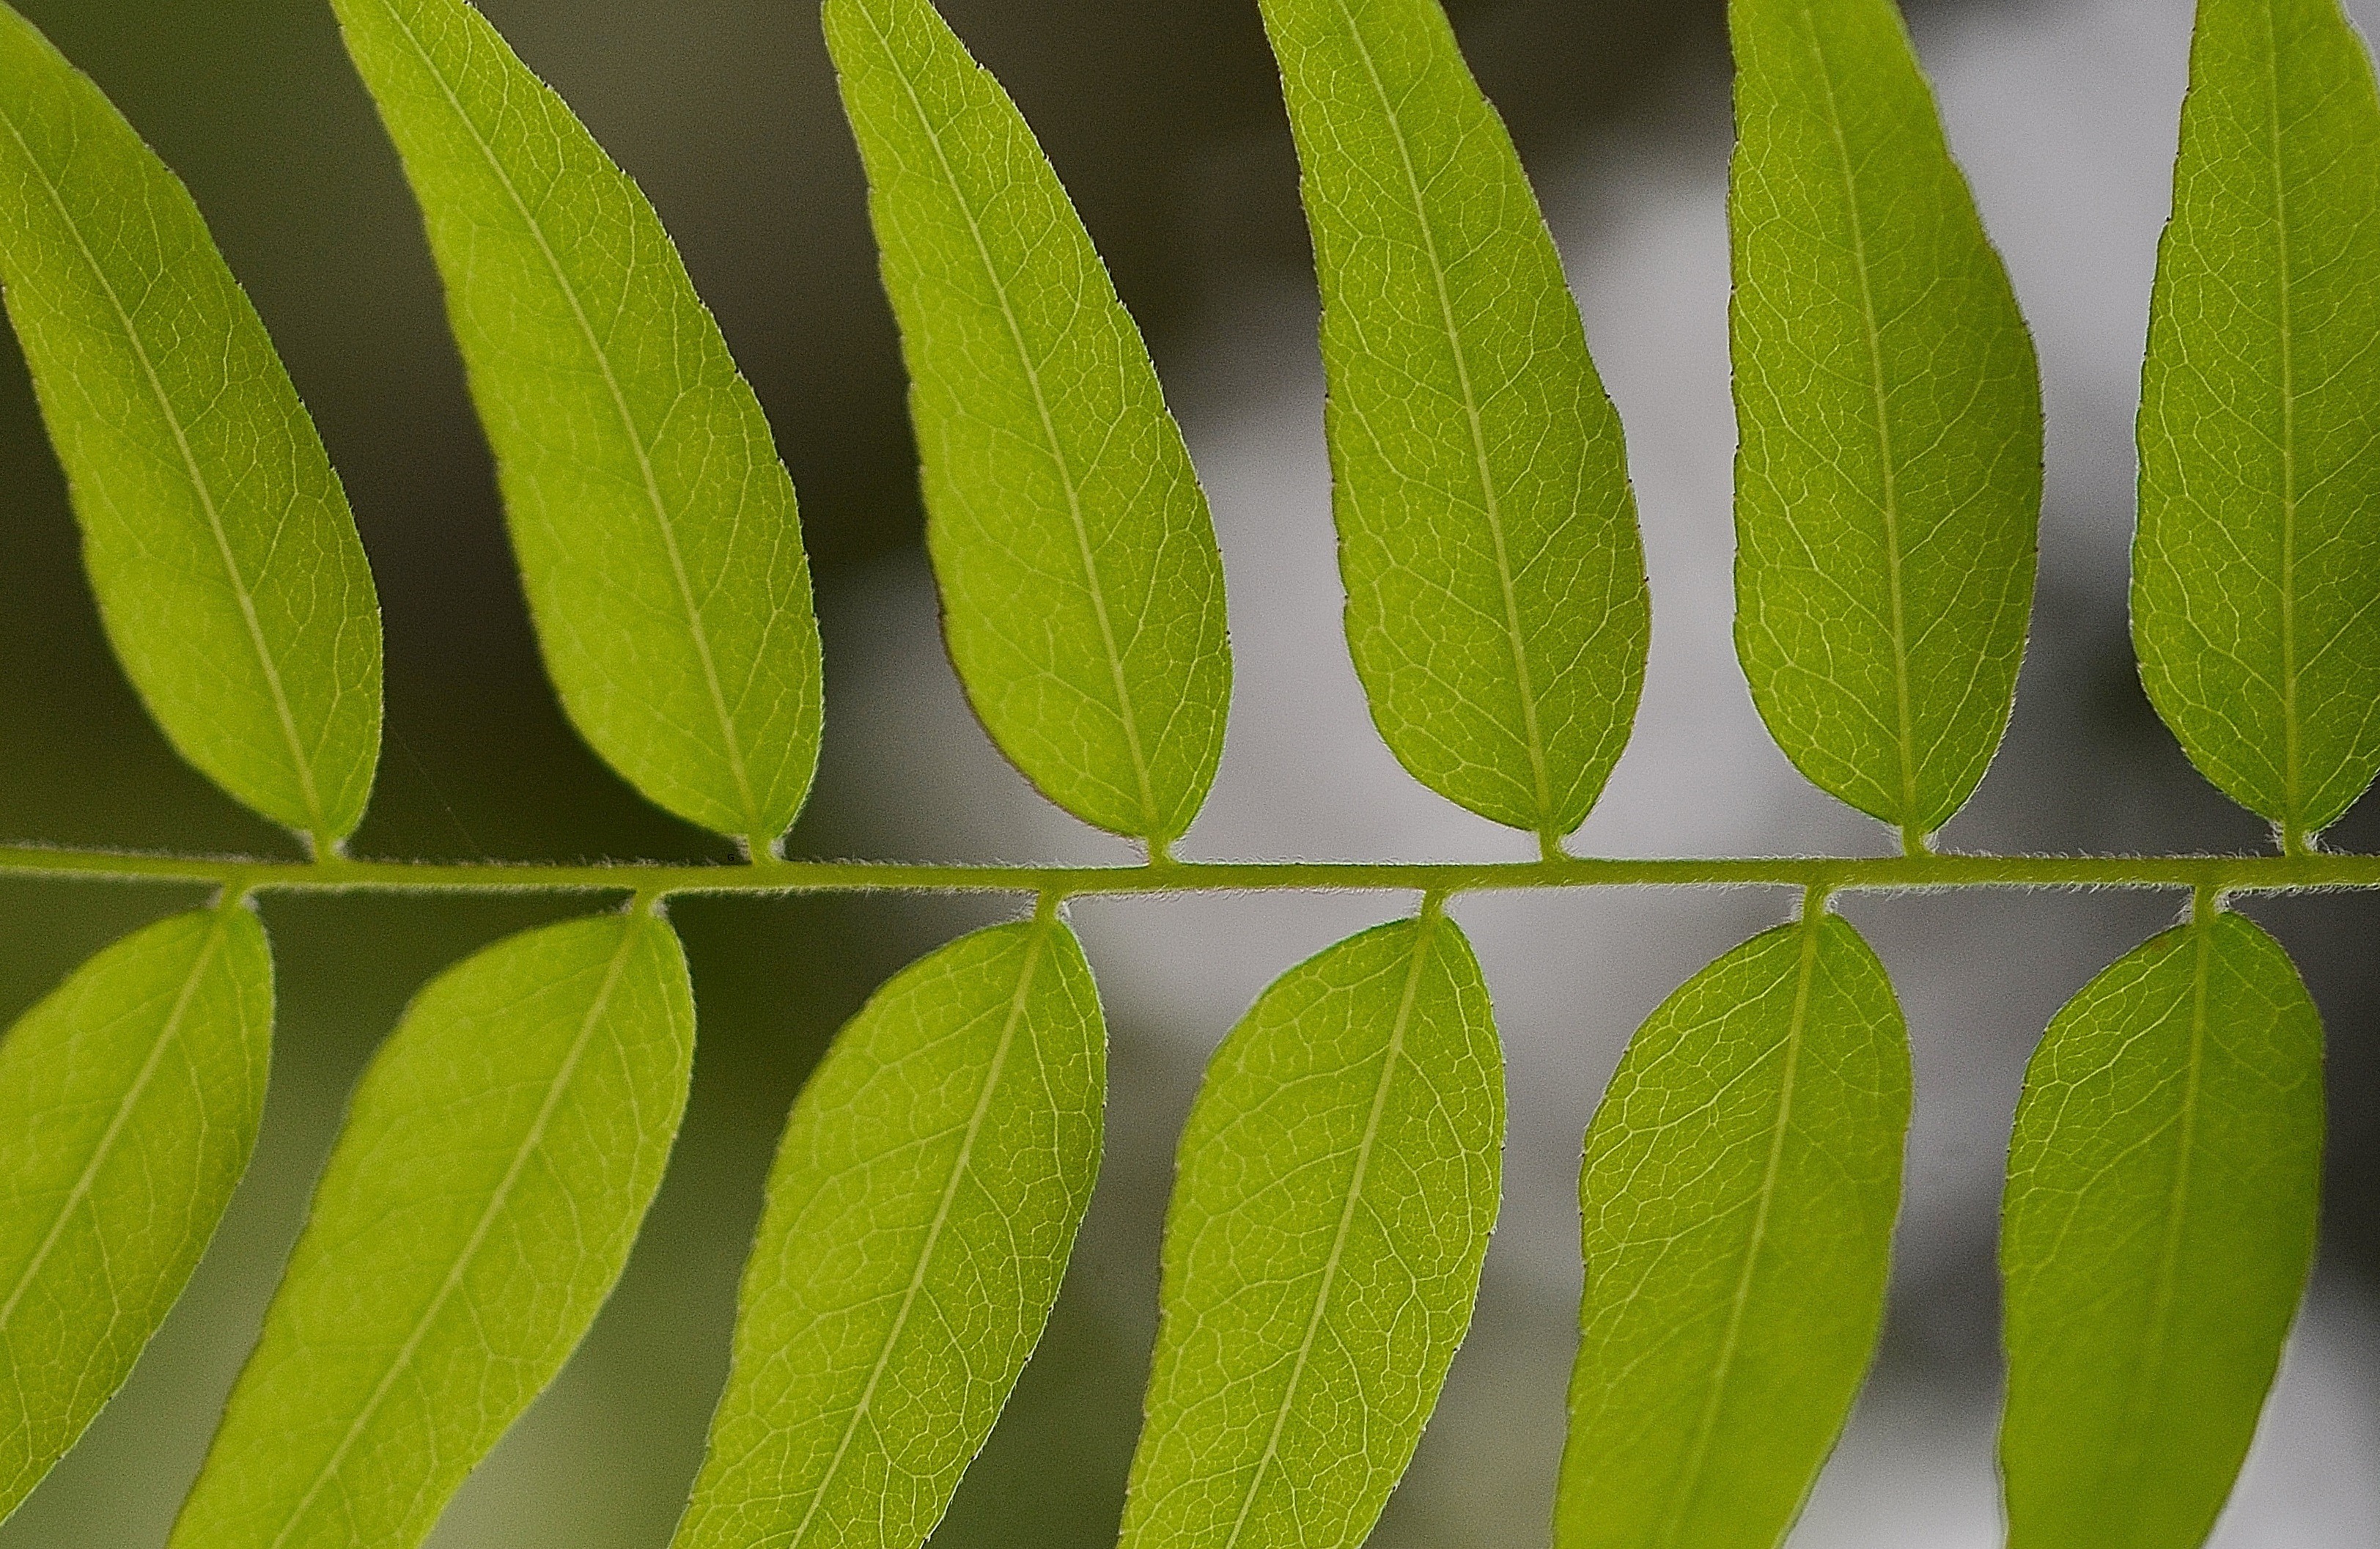
nature, branch, plant, leaf, flower, green, botany, yellow, flora, twig, close up, leaves, shrub, macro photography, flowering plant, plant stem, land plant